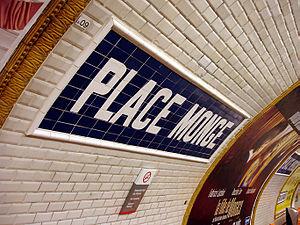
Station Place Monge, de la ligne 7 du métro de Paris, France.
Place Monge est une station de la ligne 7 du métro de Paris, située dans le 5ᵉ arrondissement de Paris.